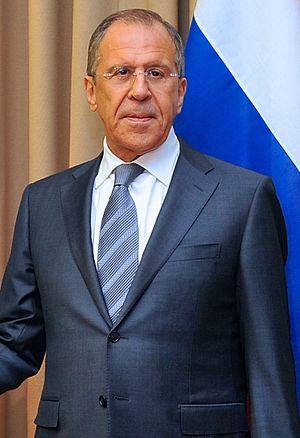
La guerre civile syrienne — ou révolution syrienne — est un conflit armé en cours depuis 2011 en Syrie. Elle débute dans le contexte du Printemps arabe par des manifestations majoritairement pacifiques en faveur de la démocratie contre le régime baasiste dirigé par le président Bachar el-Assad. Réprimé brutalement par le régime, le mouvement de contestation se transforme peu à peu en une rébellion armée.
Moscou est la capitale de la Russie et compte environ douze millions six cent mille habitants intra muros sur une superficie de 2 510 km² ce qui en fait la ville la plus peuplée à la fois du pays et d'Europe. Sur le plan administratif Moscou fait partie du district fédéral central et a le statut de ville d'importance fédérale qui lui donne le même niveau d'autonomie que les autres sujets de la Russie. Elle est quasiment enclavée dans l'oblast de Moscou, mais en est administrativement indépendante. Ses habitants sont les Moscovites. Moscou se situe dans la partie européenne de la Russie au milieu d'une région de plaine. Sa latitude élevée lui vaut un climat froid et continental. Le Kremlin, son cœur historique, est édifié sur une colline qui domine la rive gauche de la rivière Moskova.